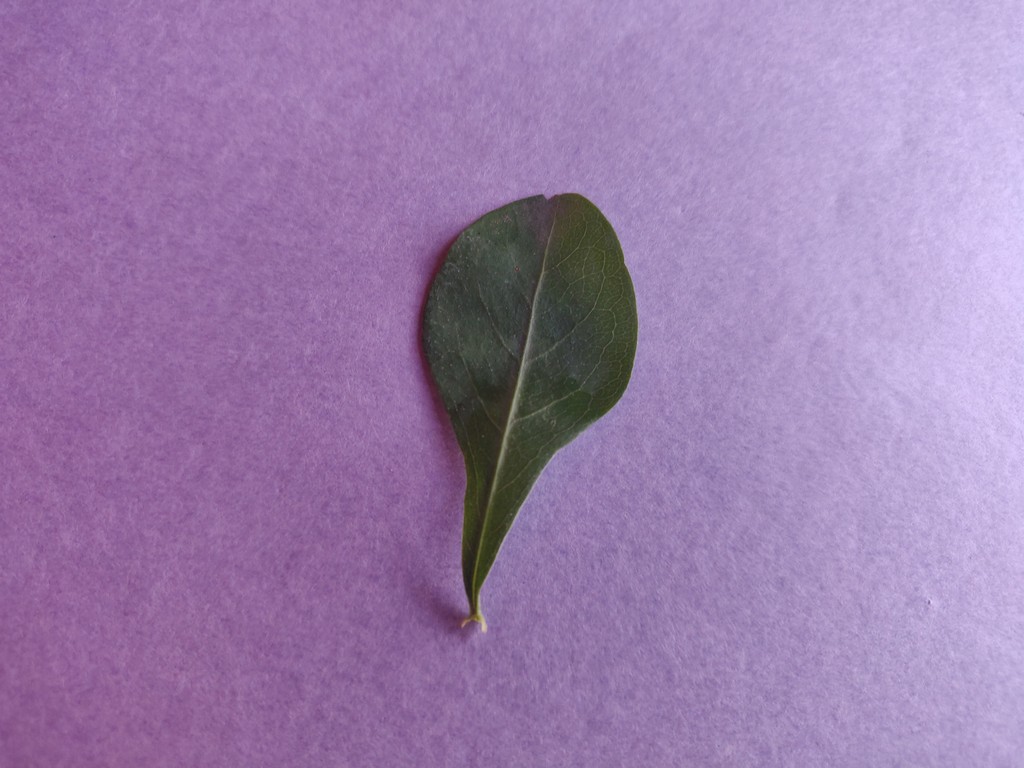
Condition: Healthy
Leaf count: single
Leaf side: front